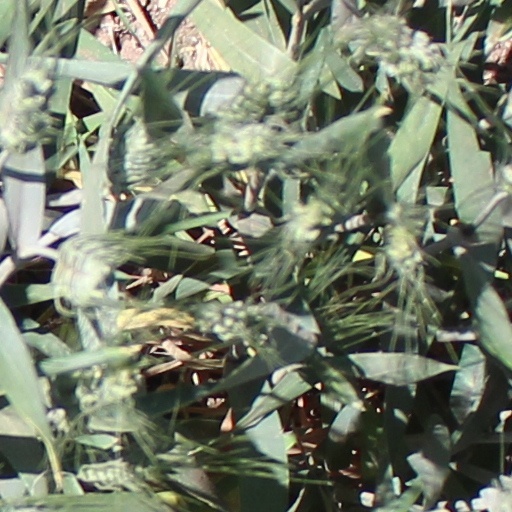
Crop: wheat